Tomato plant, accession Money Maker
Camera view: tilt-top (135 deg); turntable rotation: 270 degrees
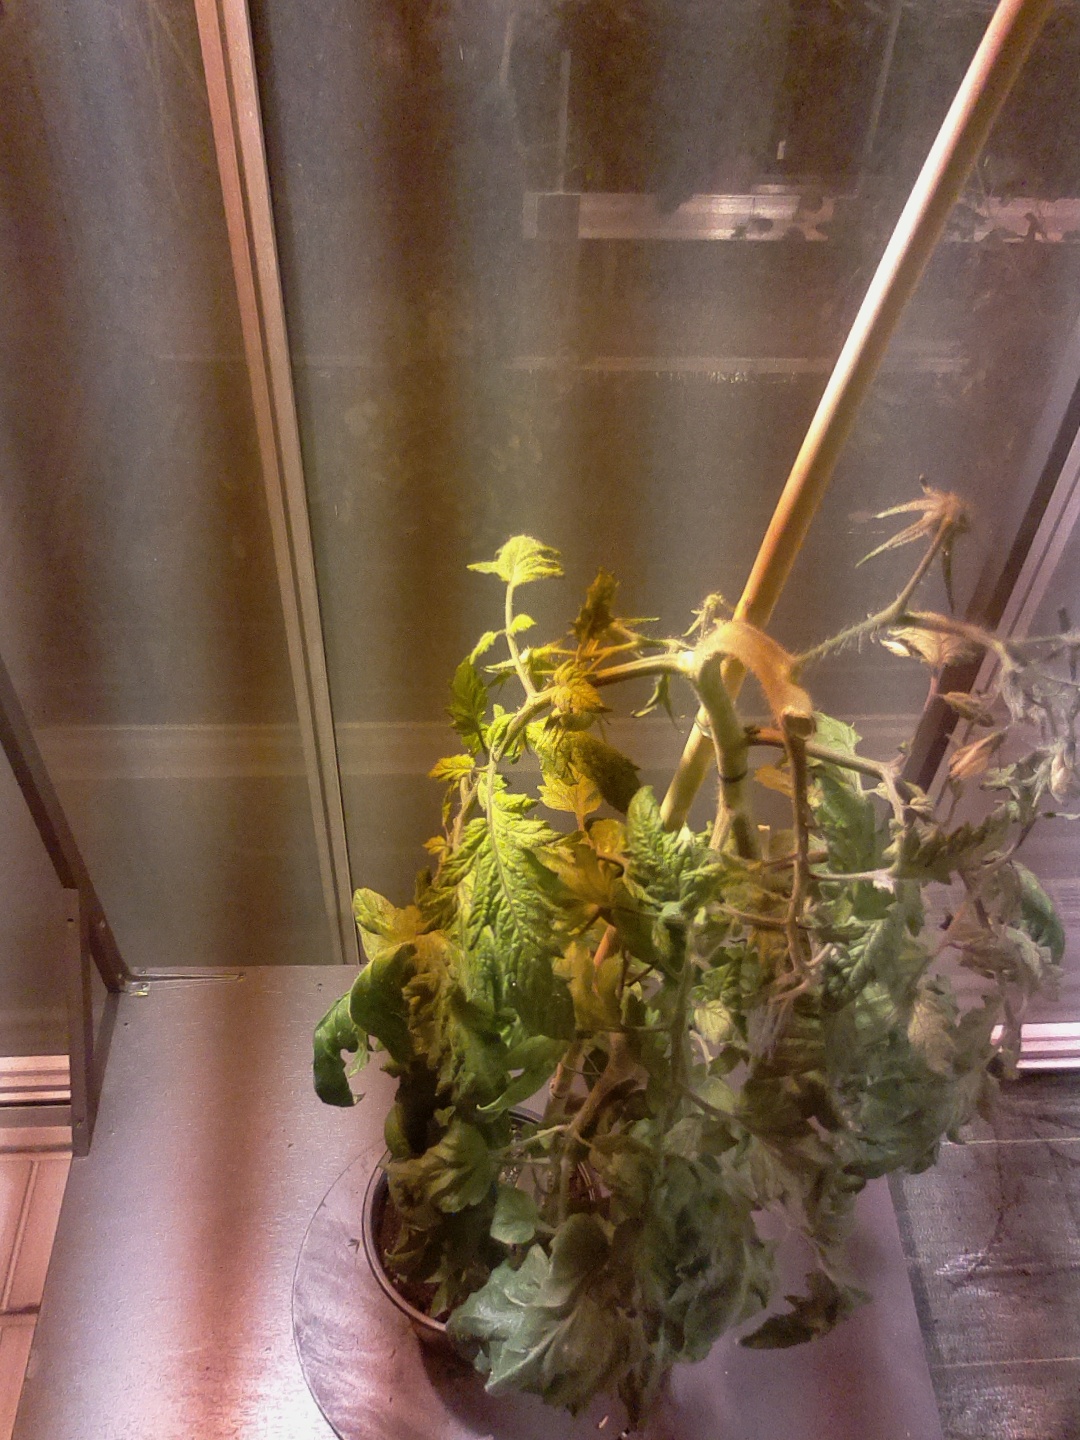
BBCH growth stage 75: 50%-60% of final fruit size